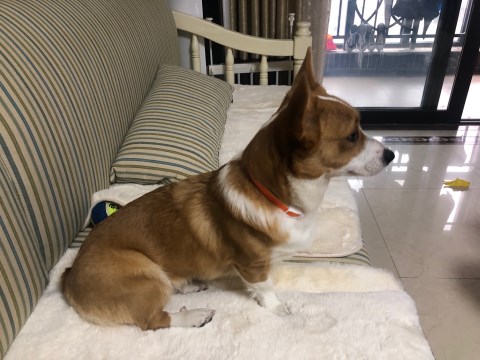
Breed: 2909-n000116-Cardigan